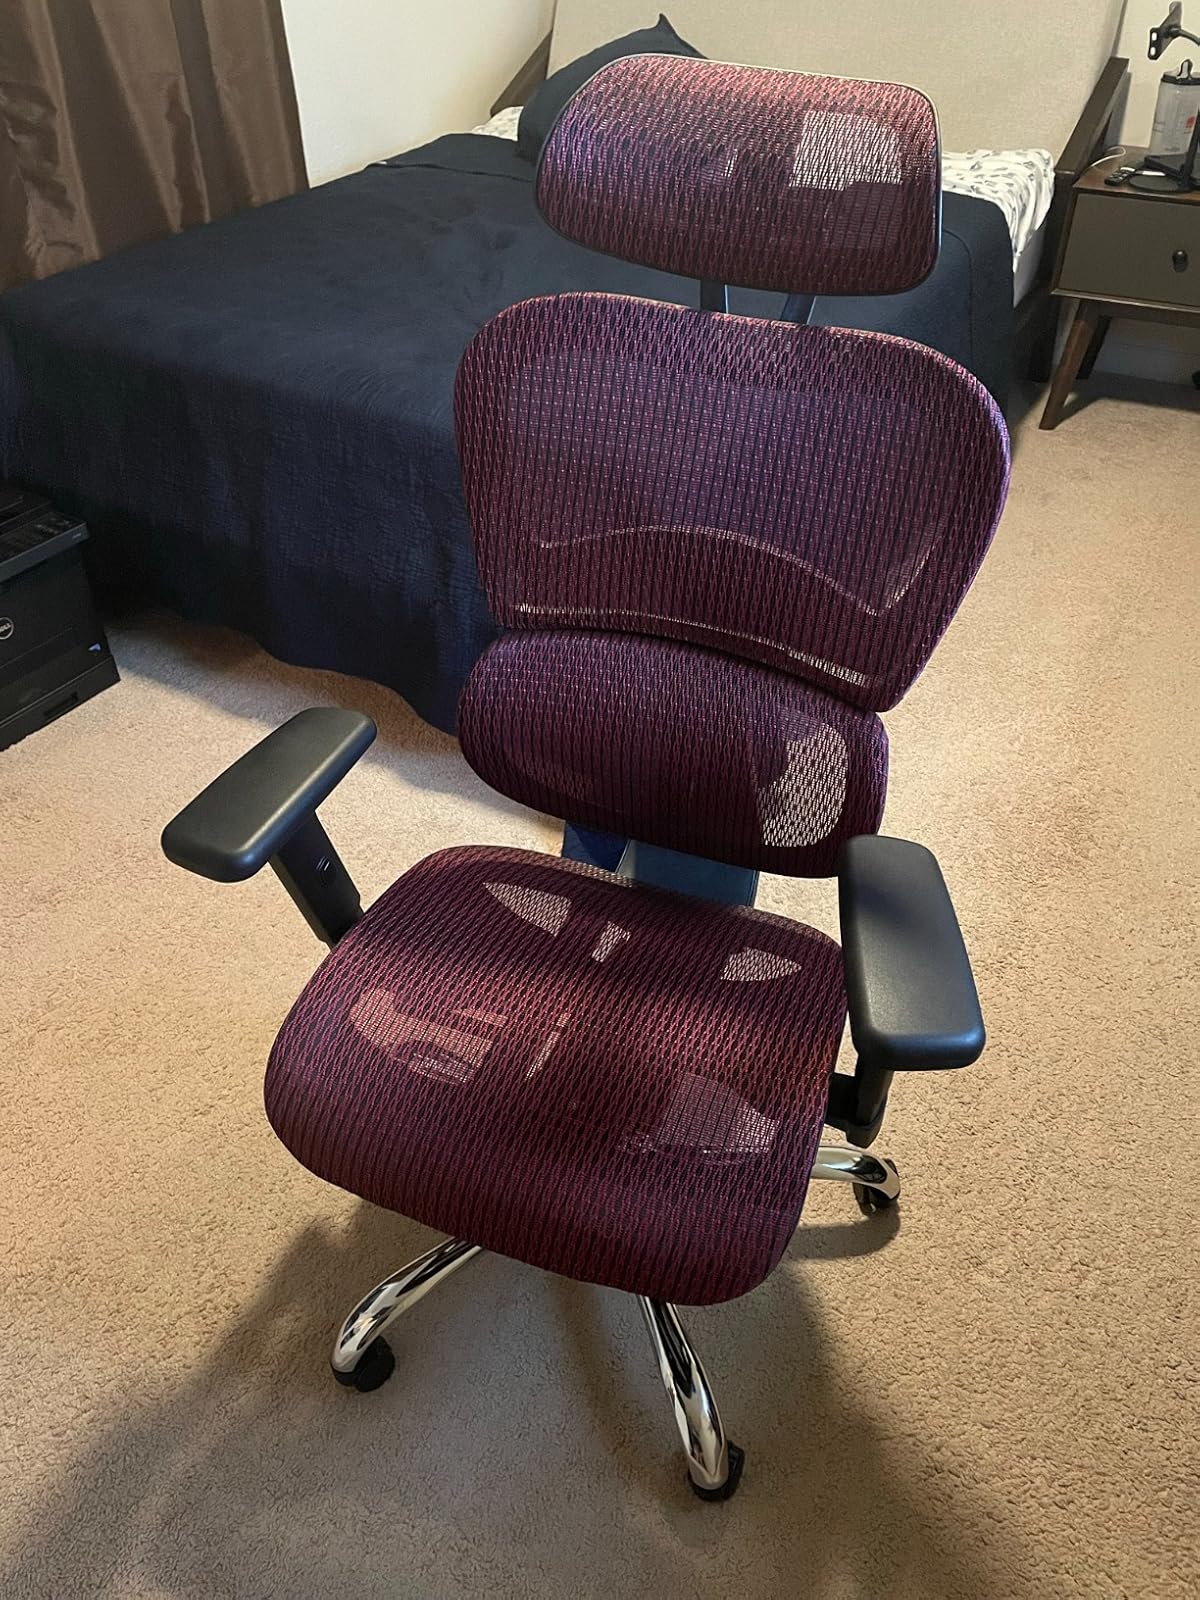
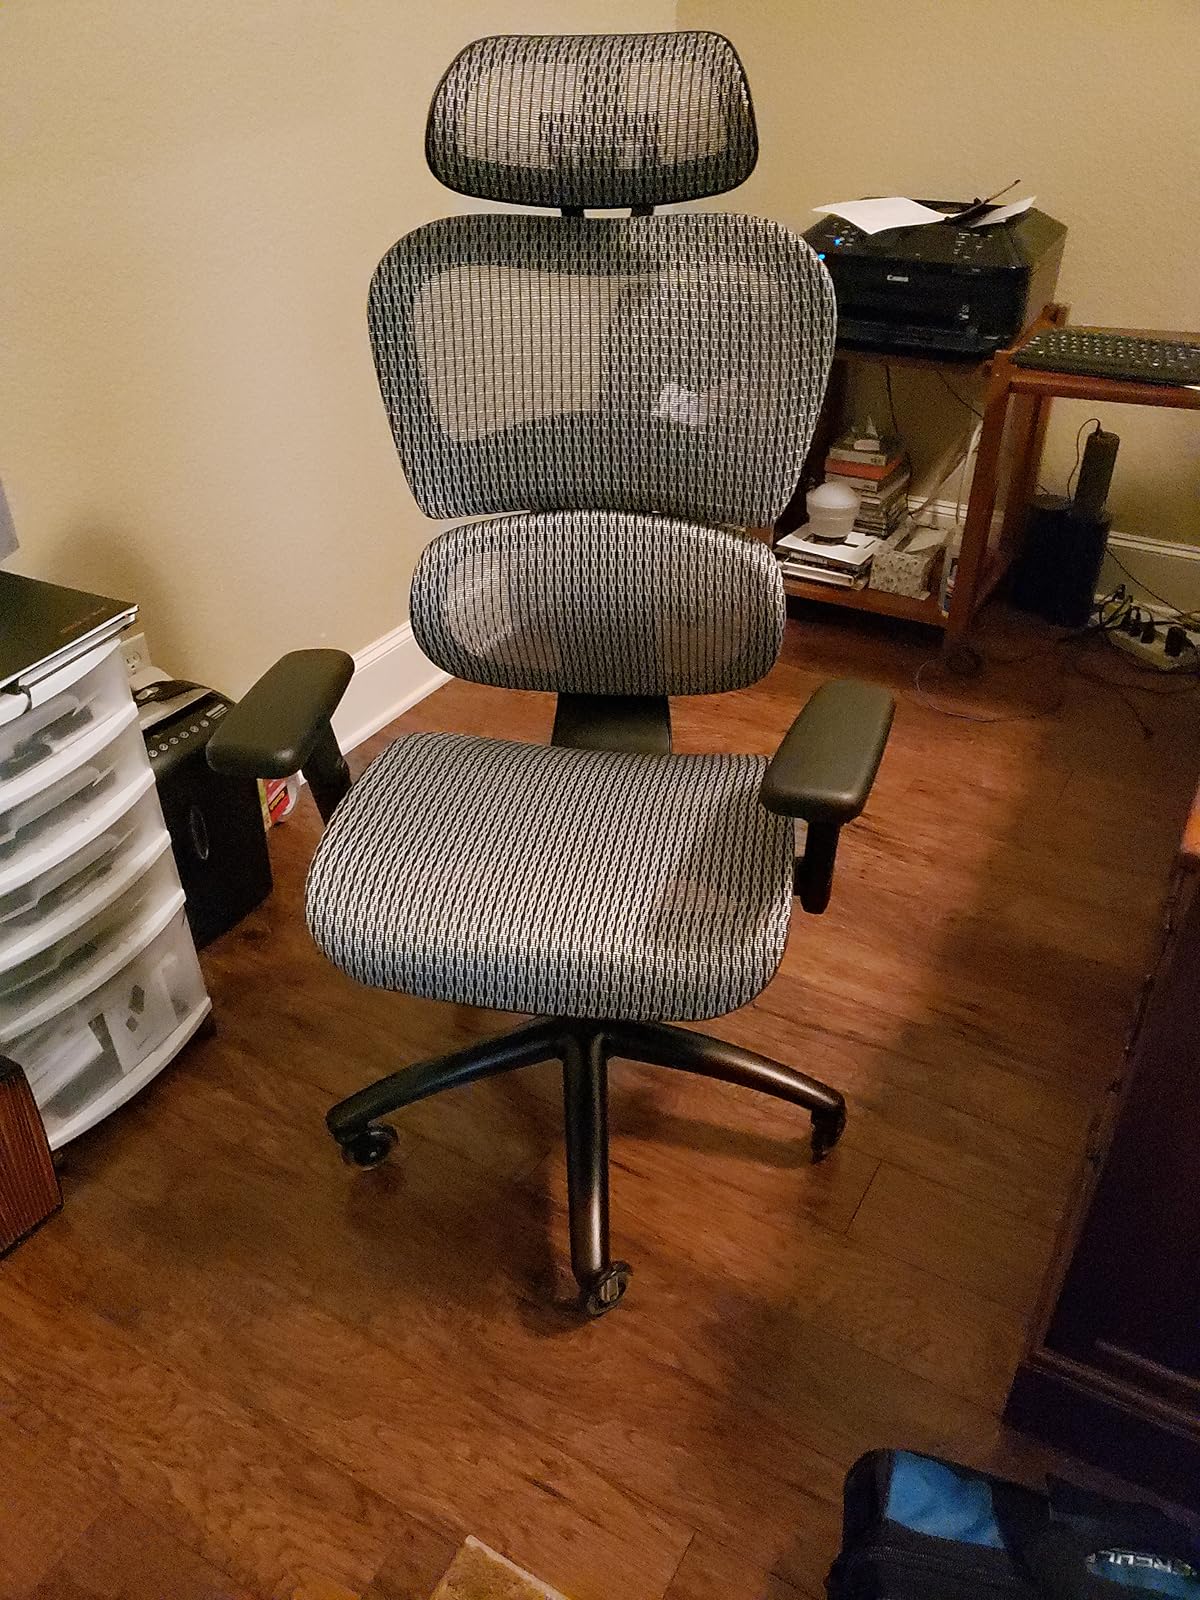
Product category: items_chair
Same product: no